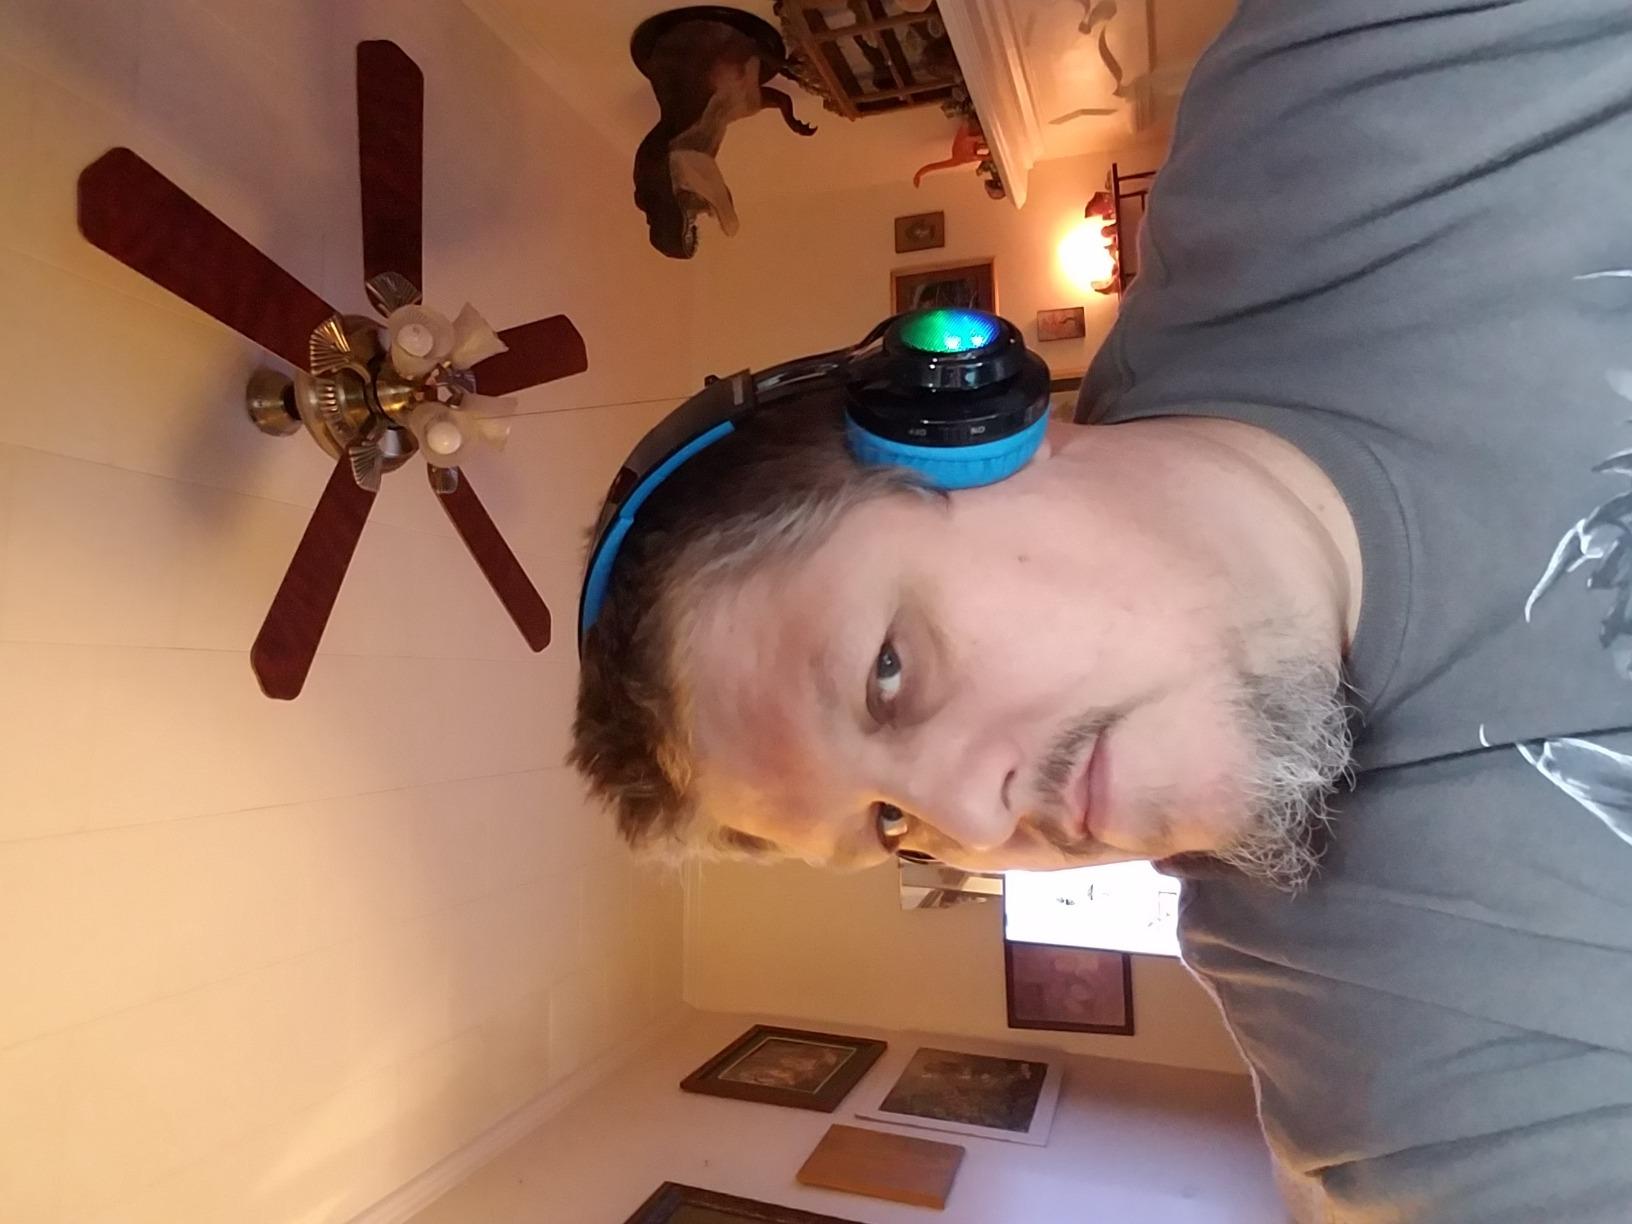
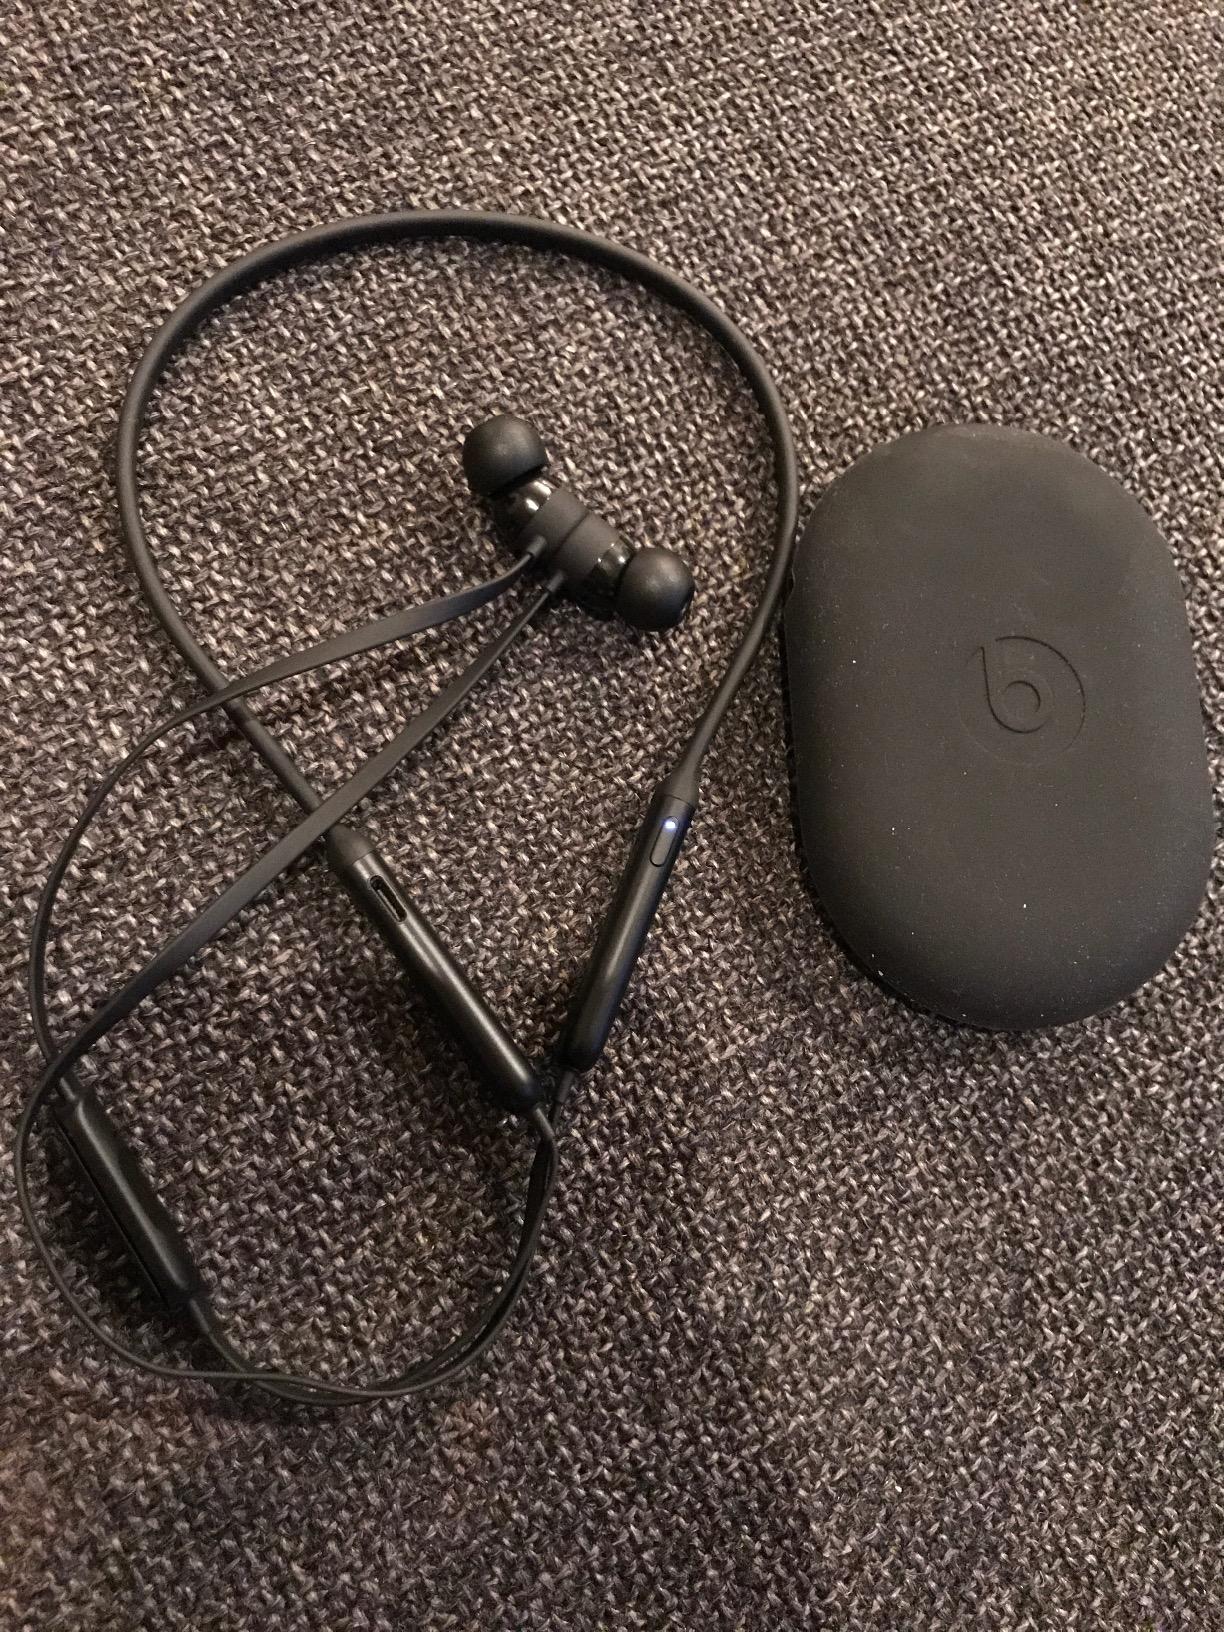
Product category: headphones
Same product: no